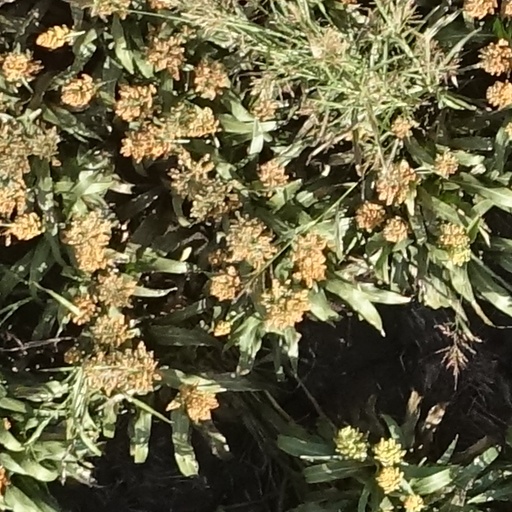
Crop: sorghum